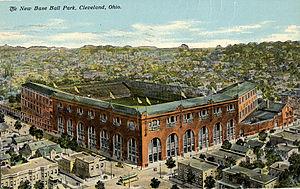
League Park est un ancien stade de baseball situé à Cleveland. Cette enceinte est inaugurée le 1ᵉʳ mai 1891 ; Il compte alors 9000 sièges en bois. Rénové en 1910, la capacité du stade est portée à 21 414 places.